Midnight sun

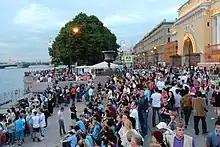
Embankment of the Neva river in Saint Petersburg, 23:30 local time, 22 June 2013

White Nights have become a common symbol of Saint Petersburg, Russia, where they occur from about 11 June to 1 July, and the last 10 days of June are celebrated with cultural events known as the White Nights Festival. The phenomenon carries similar significance for Fairbanks, Alaska, where an annual Midnight Sun Game baseball competition has been contested since 1906 in the twilight surrounding midnight on June 21.